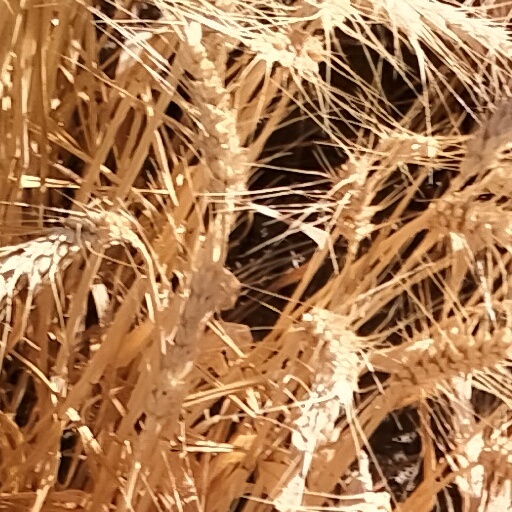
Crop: wheat